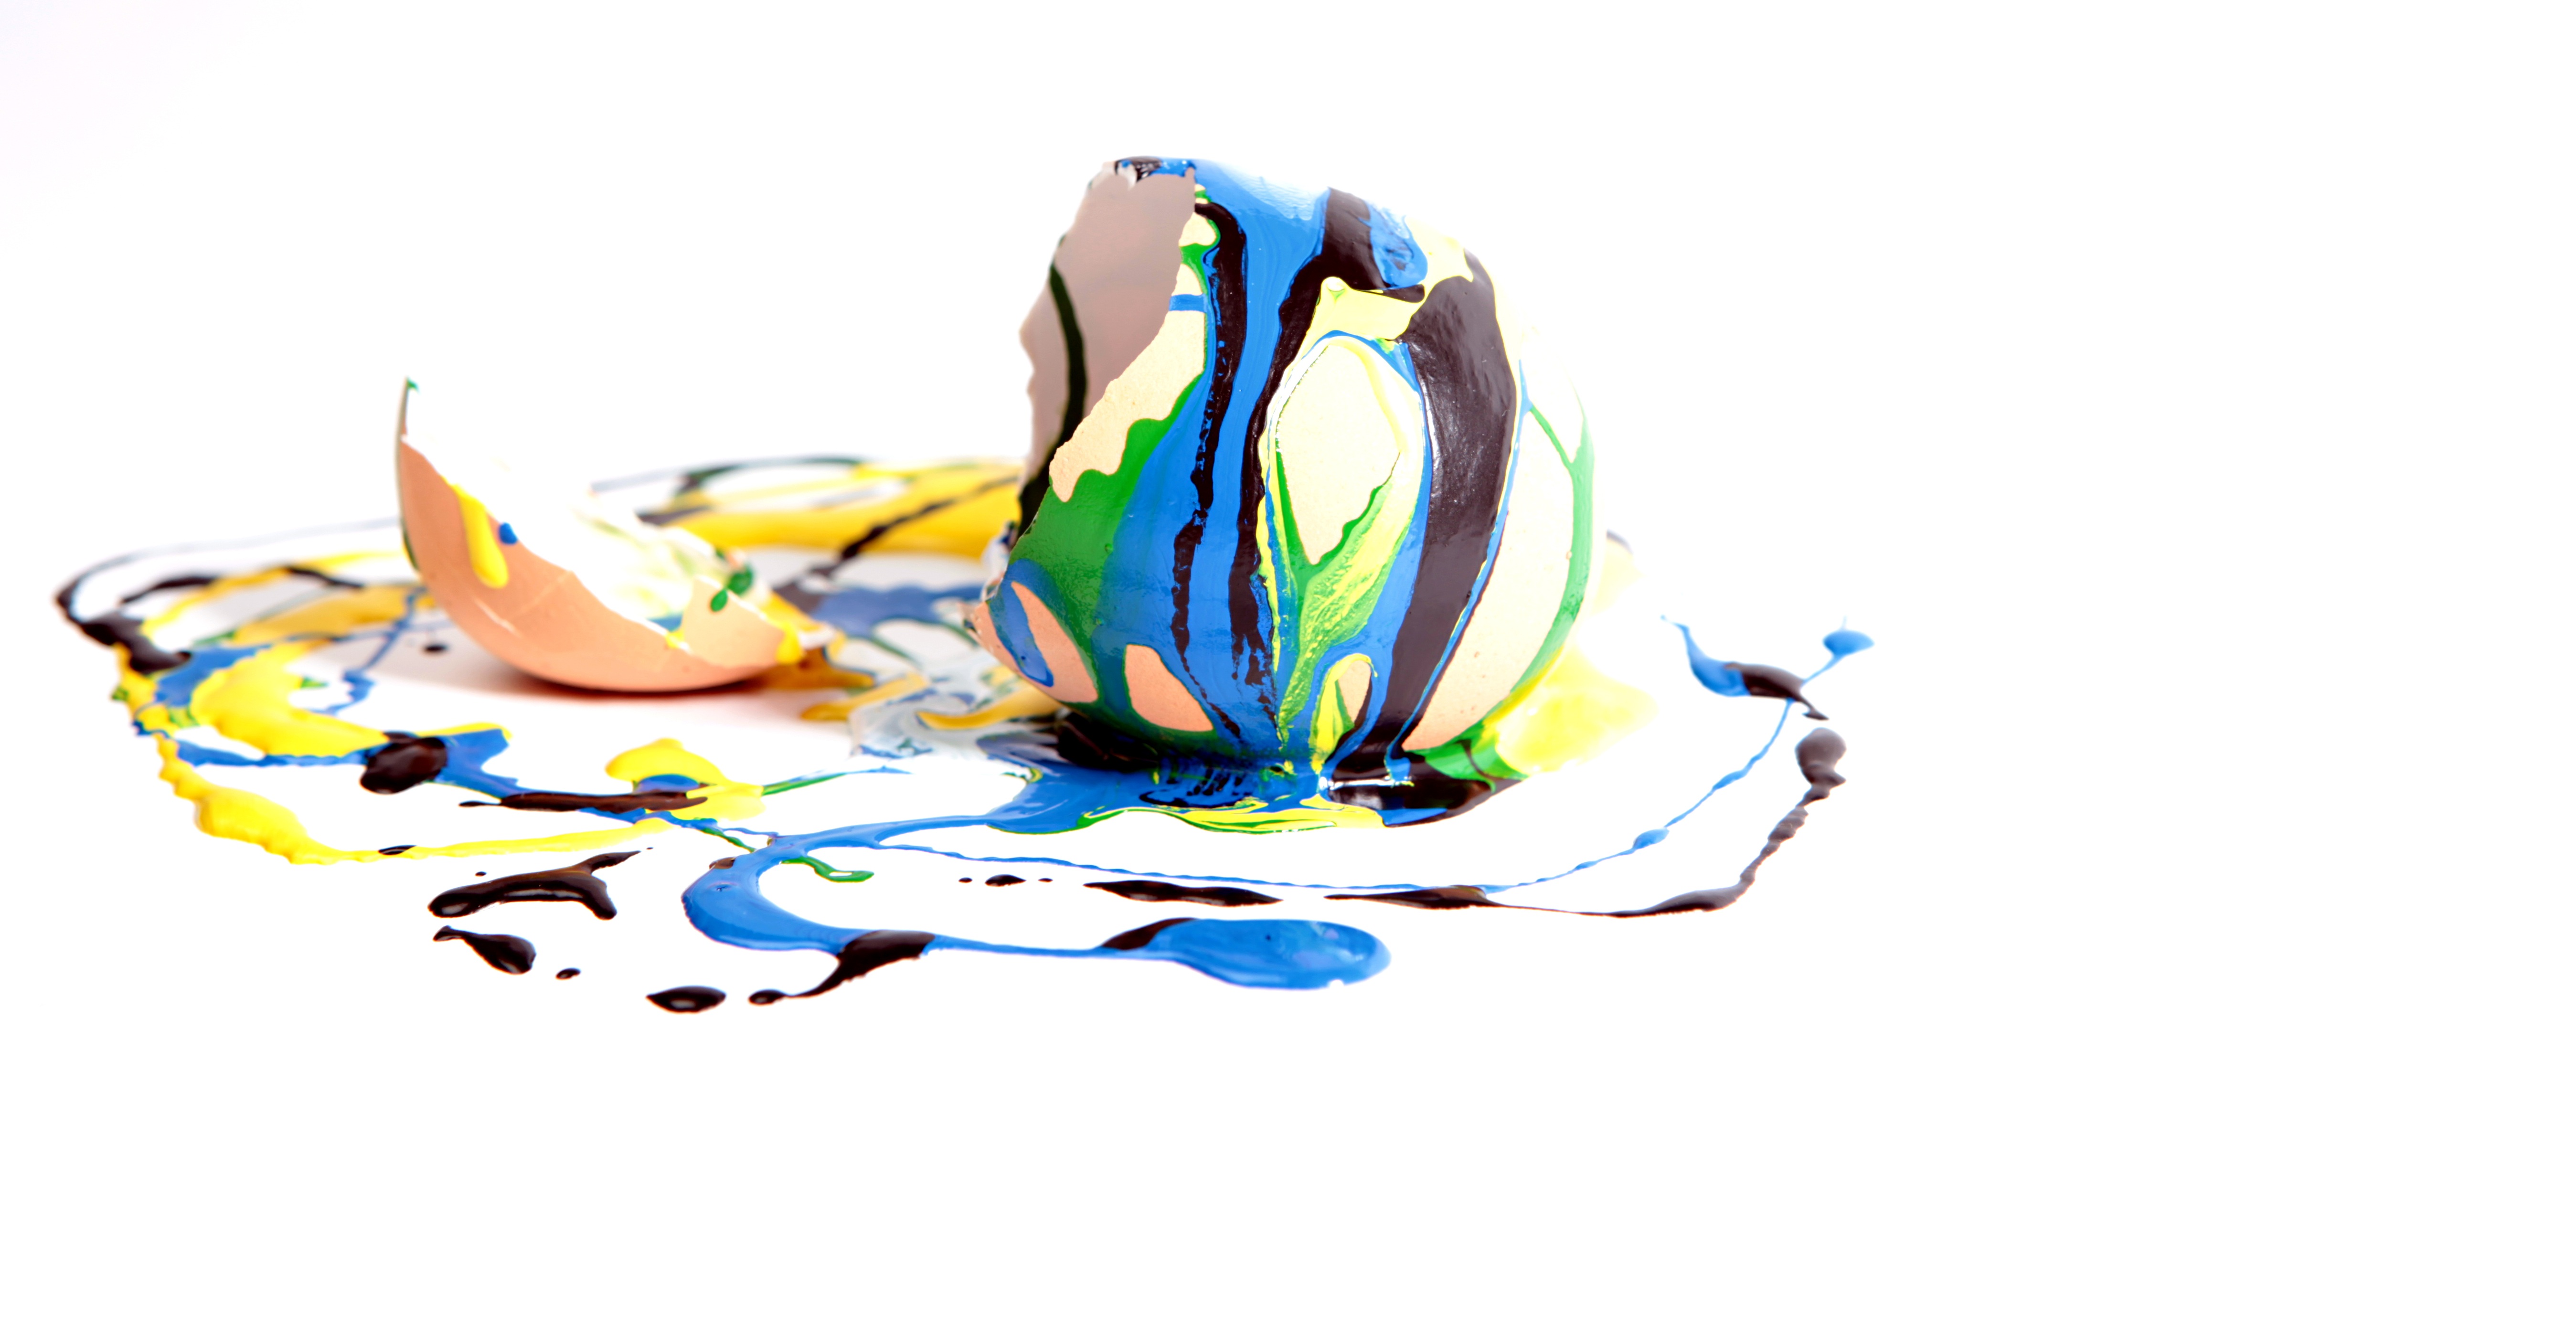
hand, open, color, broken, empty, colorful, shell, egg, illustration, easter, cartoon, hen's egg, eggshell, eggs color